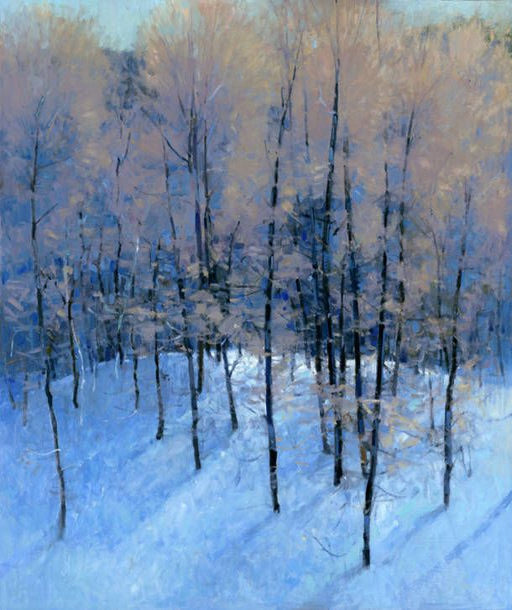
while person continues to enjoy working in a representational style , she is also exploring a contemporary direction in her most recent paintings .